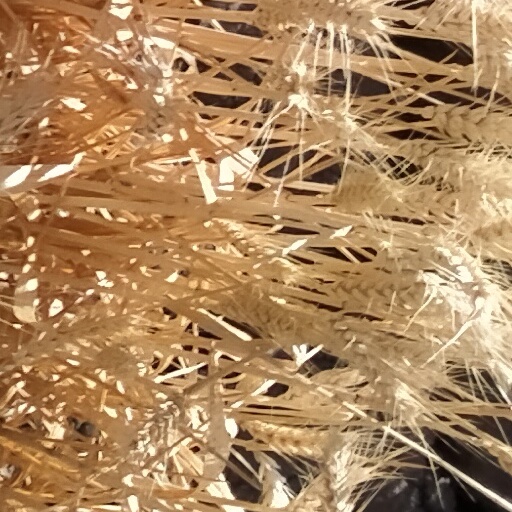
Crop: wheat